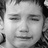
Emotion: sad